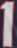
Number: 1